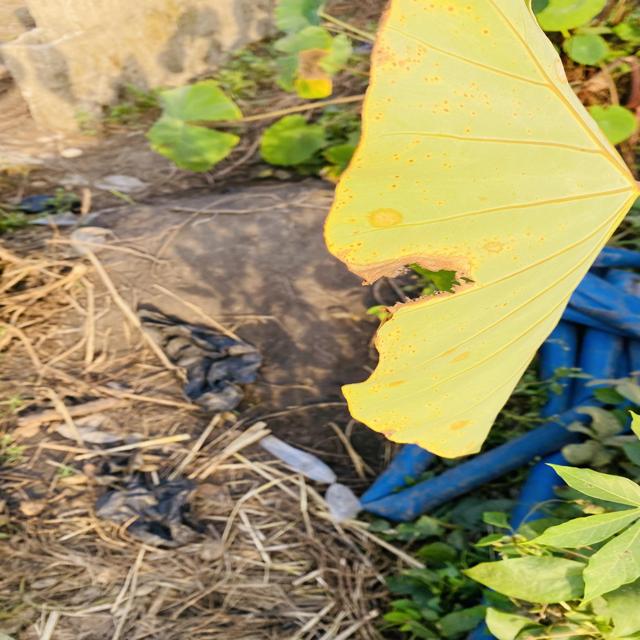
Label: Late_Blight